Mazda Rally Team Europe

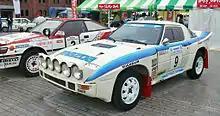
Group B Mazda RX-7

The Mazda Rally Team Europe was created by Achim Warmbold as European Mazda preparation business based in Brussels, Belgium. Mazda headquarters appeared to ignore it. Although eventually Warmbold gained their attention, this did not seem to help the project much at first. Warmbold first created a Group A Mazda 323. This 323 was old fashioned and front wheel drive, but did feature a turbo engine. The 323 was short lived as it was only a warm-up for a Group B Mazda RX-7 with a Wankel engine. It managed to get a podium in the 1985 Acropolis Rally.